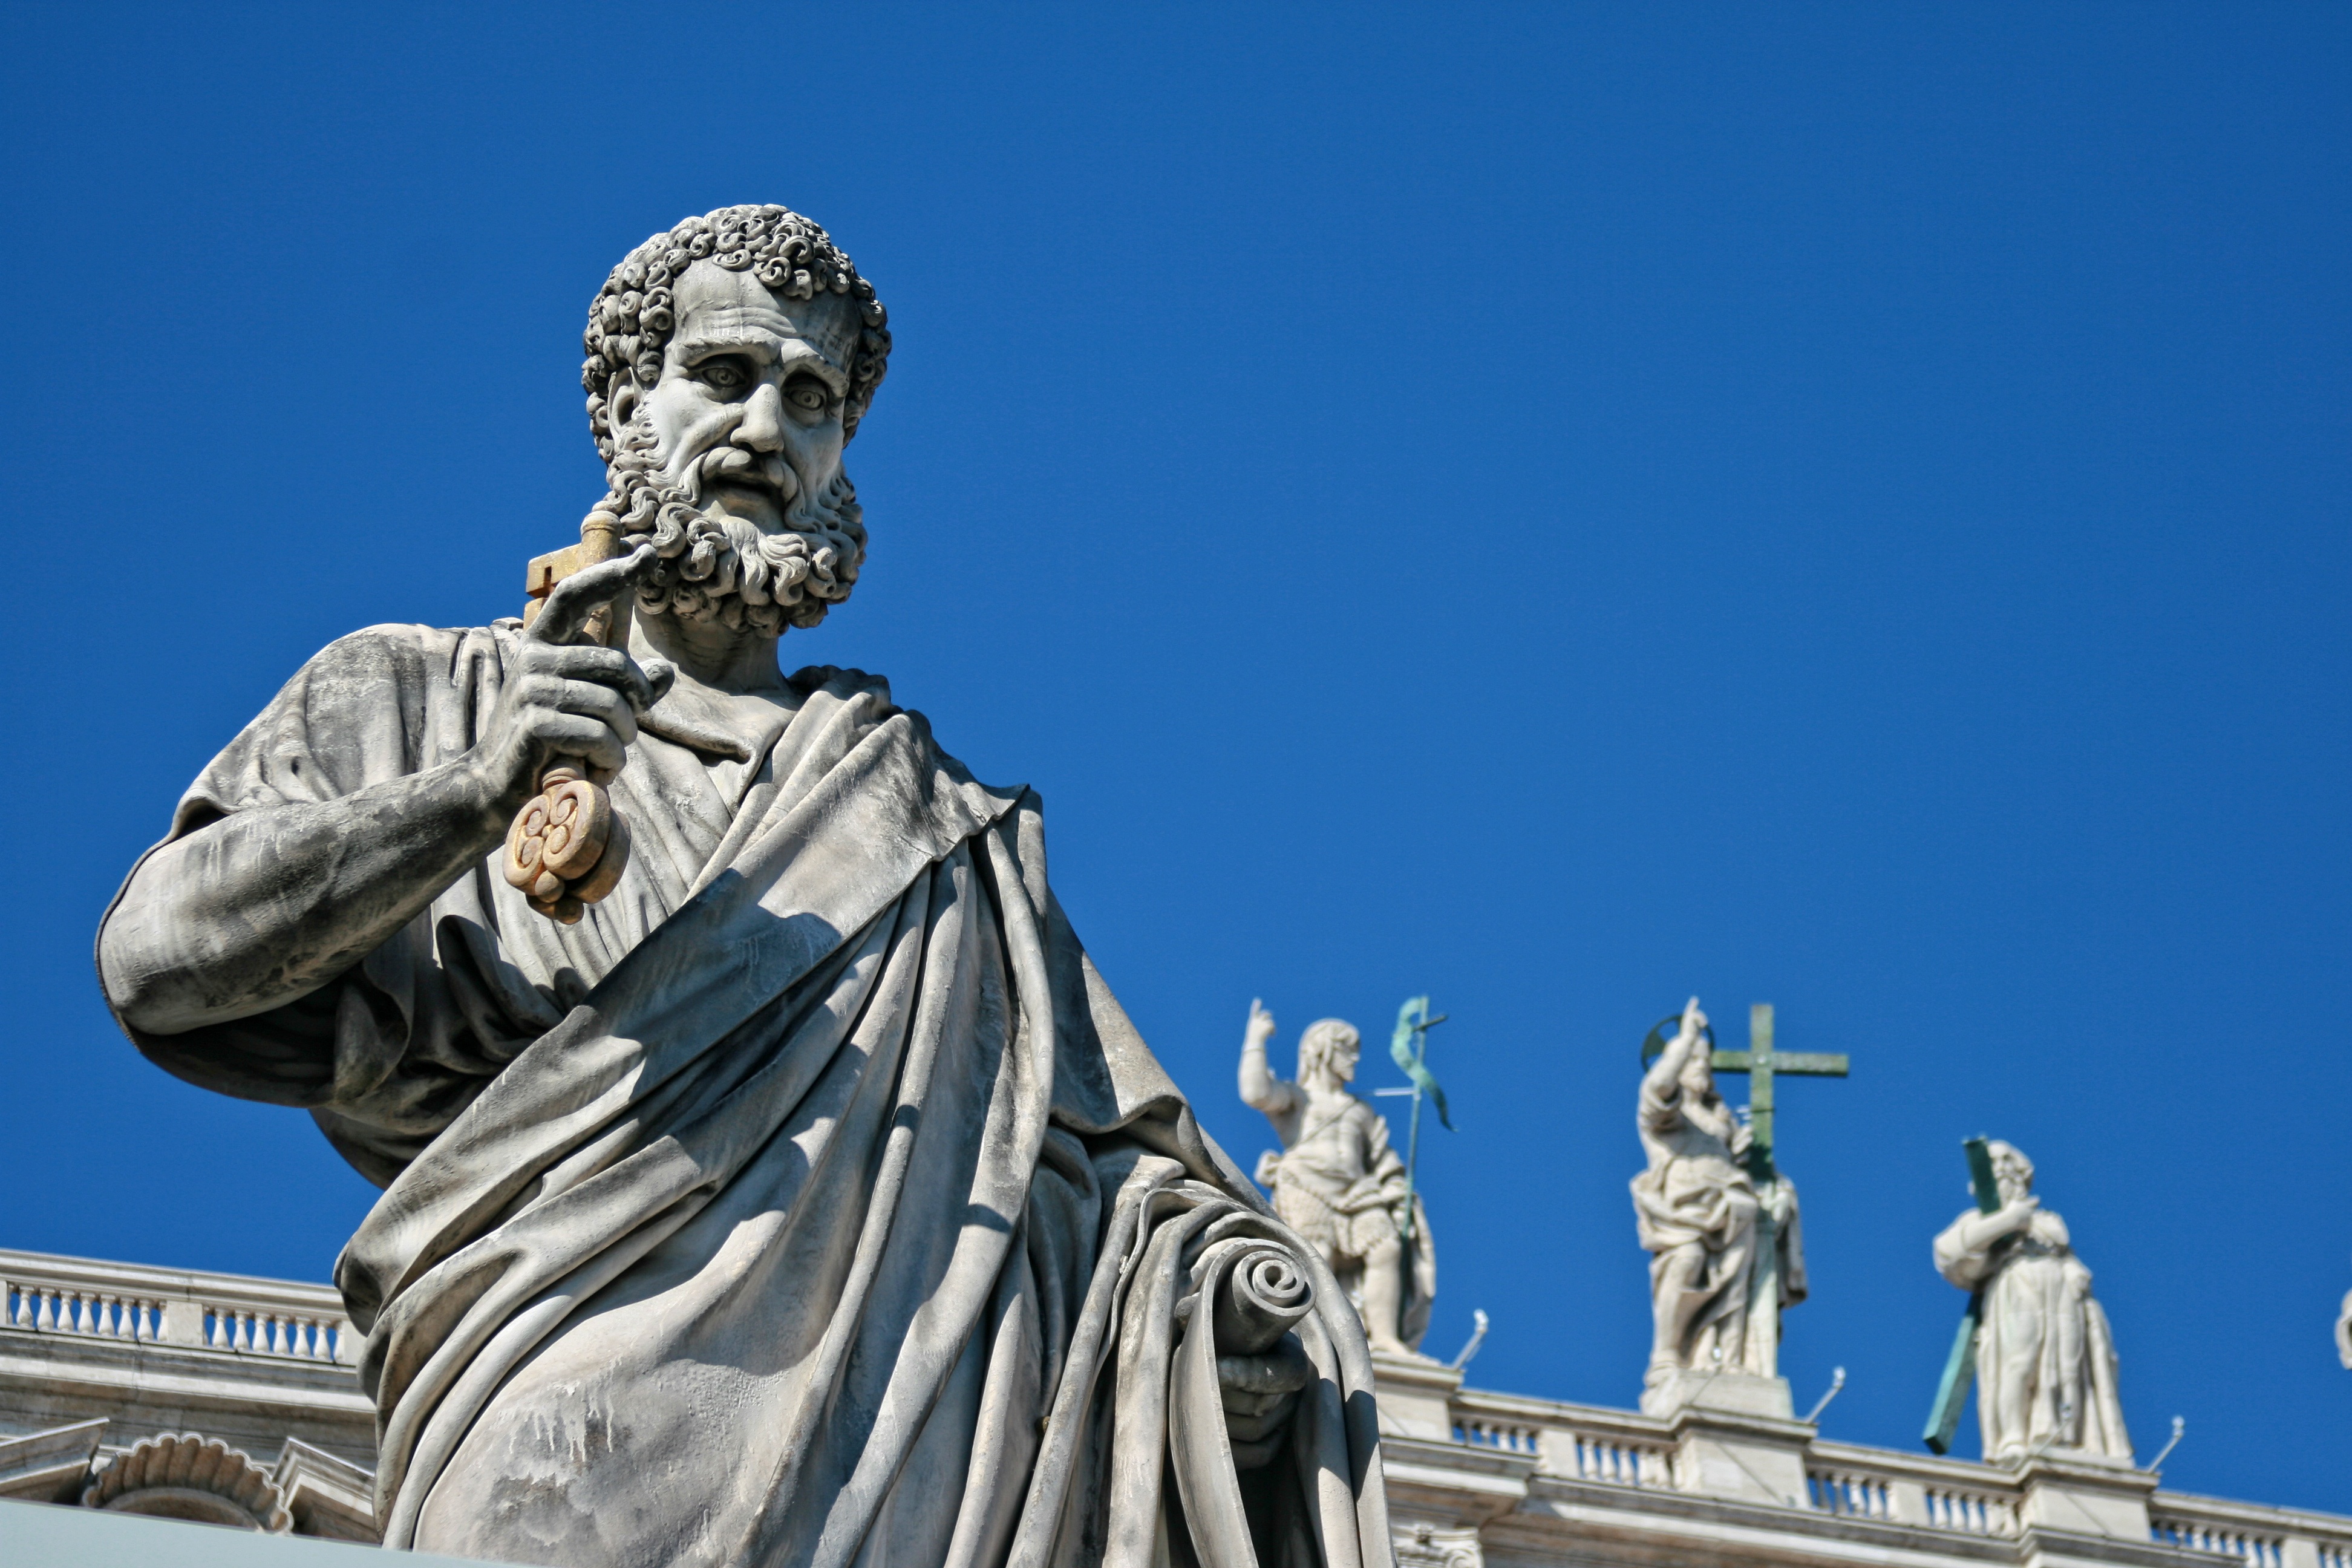
monument, statue, landmark, italy, vatican, sculpture, art, rome, screenshot, saint pierre